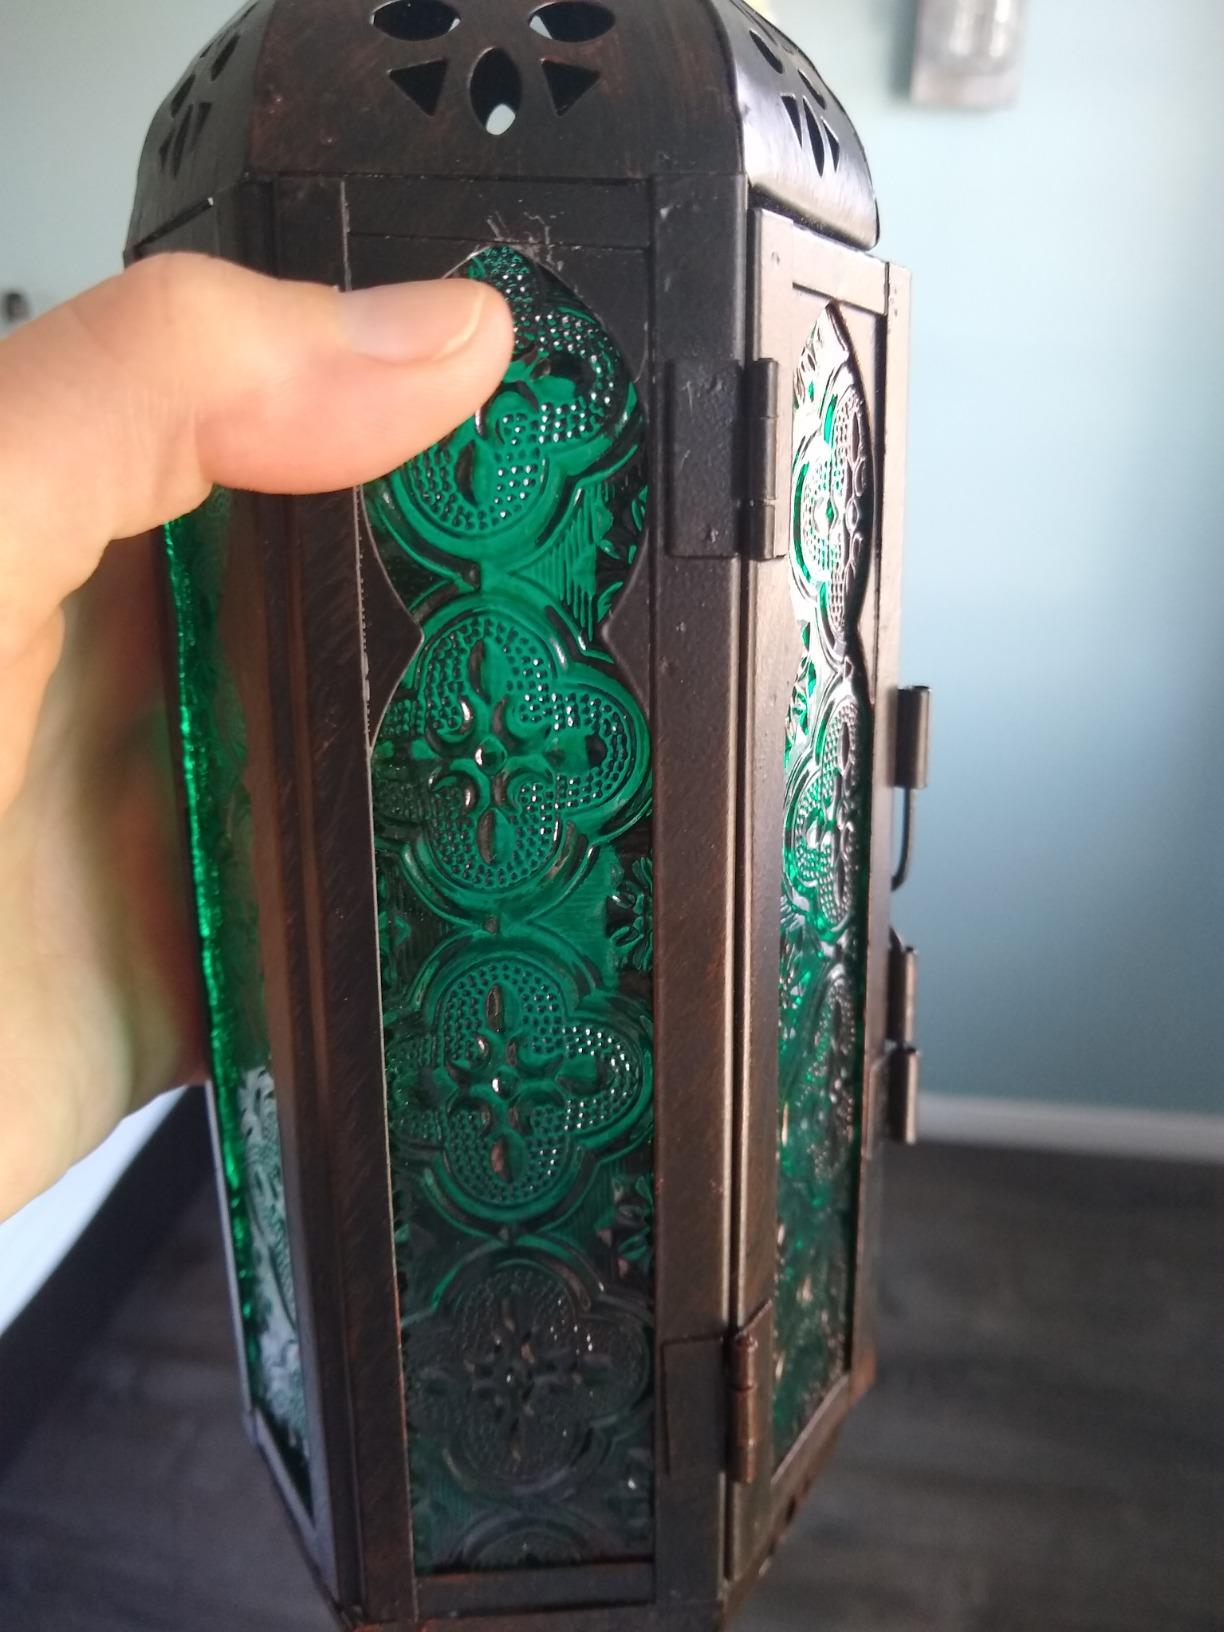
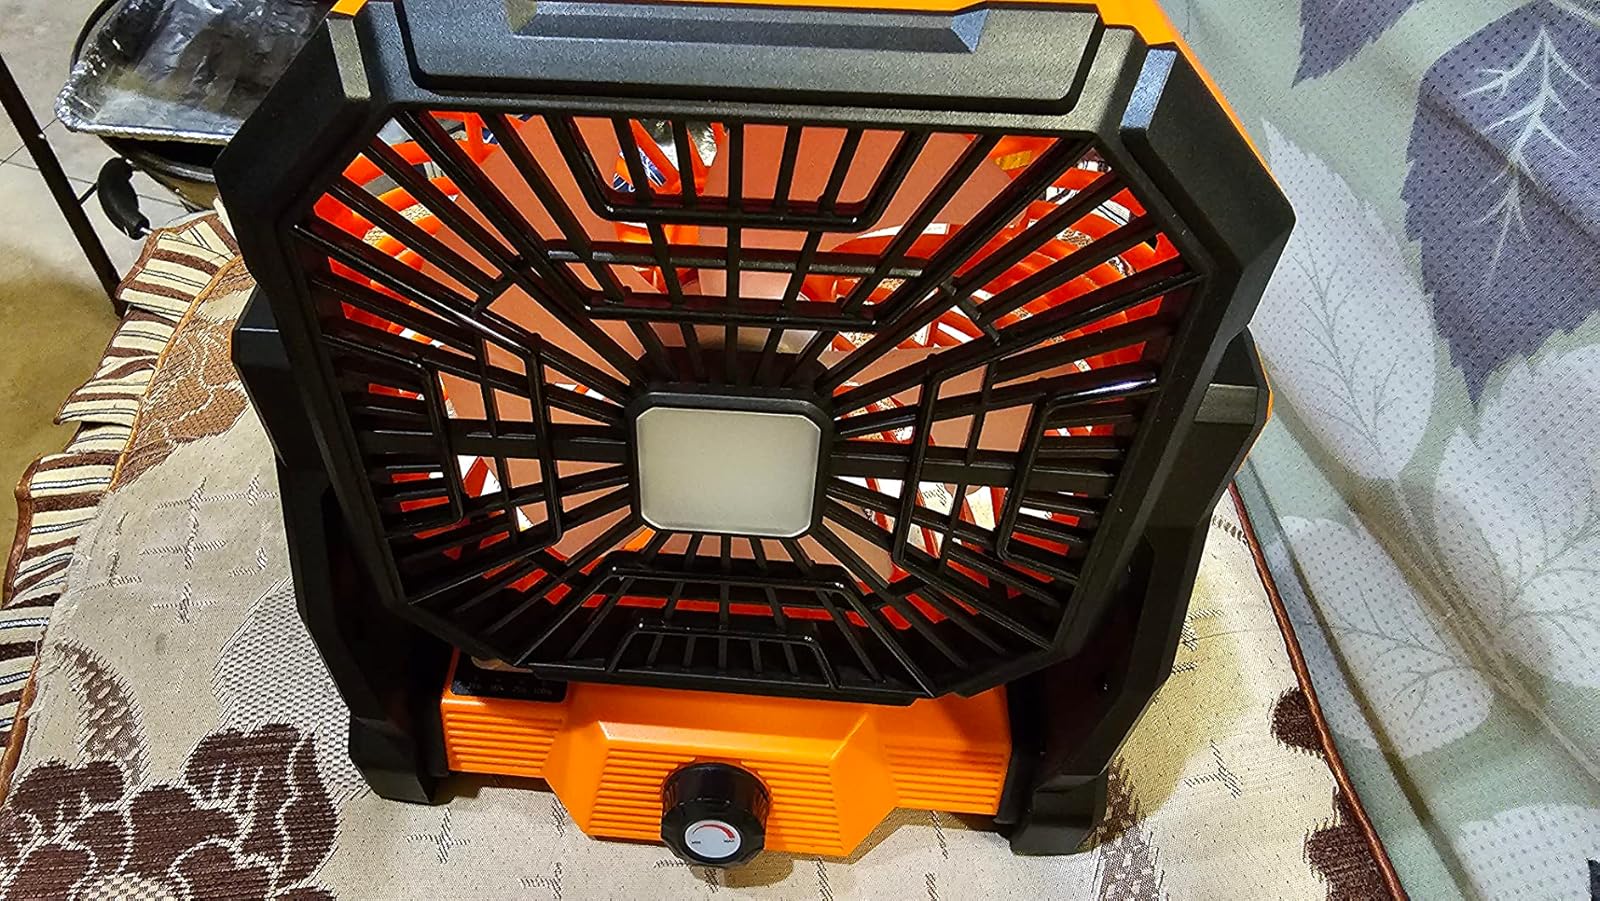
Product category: lantern
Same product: no